Alpine skiing at the 1960 Winter Olympics – Women's giant slalom

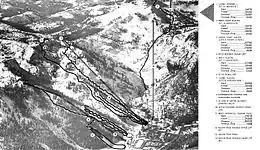
Alpine runs of the 1960 Winter Olympics

The Women's giant slalom competition of the 1960 Winter Olympics was held at Squaw Valley on Tuesday, February 23.